Interstate Highway System

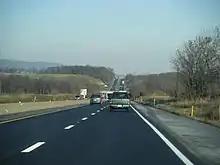
I‑78 and in Berks County, Pennsylvania (2008)

The system was proclaimed complete in 1992, but two of the original Interstates—I-95 and I-70—were not continuous: both of these discontinuities were due to local opposition, which blocked efforts to build the necessary connections to fully complete the system. I-95 was made a continuous freeway in 2018, and thus I-70 remains the only original Interstate with a discontinuity.